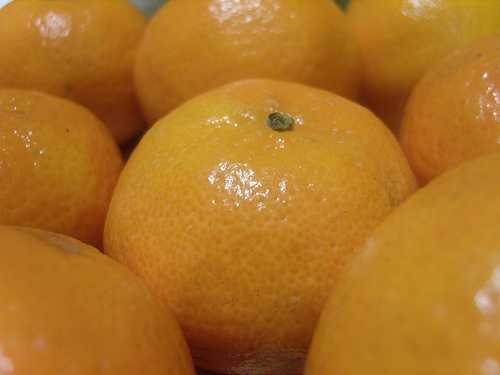
Label: Orange